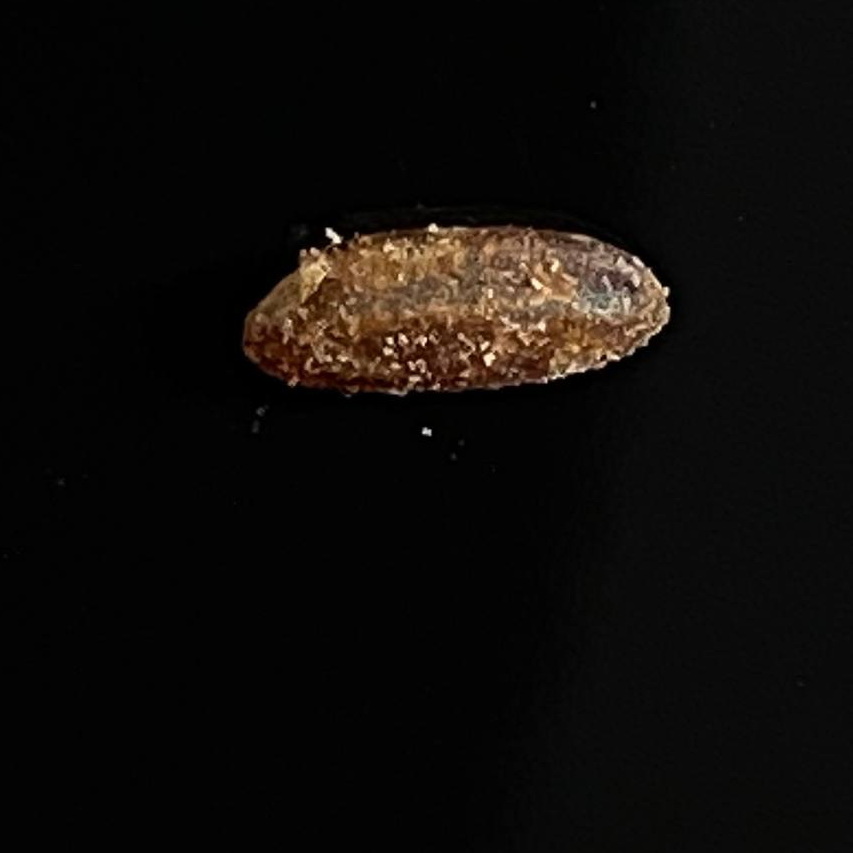
Rice variety: Lal_Aush